2008 New Mexico Democratic presidential primary

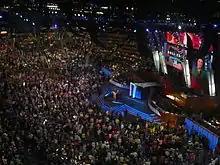
New Mexico is announced as part of the roll call of the states during the third day of the 2008 Democratic National Convention in Denver, Colorado. Rather than announcing its distribution of delegate votes, the state would yield to Illinois, which would in turn yield to New York as part of an effort to promote party unity.

Although mass media called New Mexico's nominating contest as a caucus, the format was that of a party-run closed primary. Eligible voters included all registered Democrats as of January 4, 2008. Voting occurred between 12 noon and 7 PM Mountain Standard Time. Absentee ballots were available to any voter and were required to be returned by January 28. Delegates were then apportioned based on the results of the primary at the statewide and Congressional district levels, and were formally elected at district and state conventions in April based on the primary results.